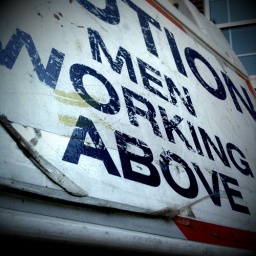
118/365: Some buildings on campus are getting their tall windows washed. These signs are all around those buildings.